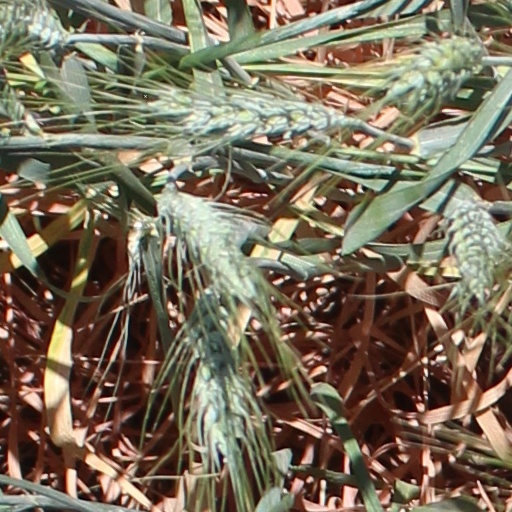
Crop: wheat